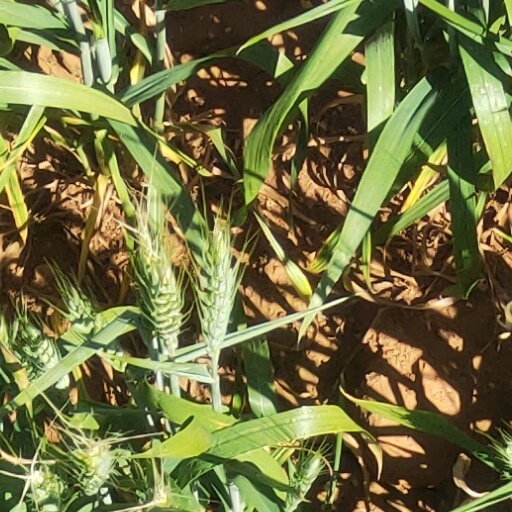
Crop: wheat